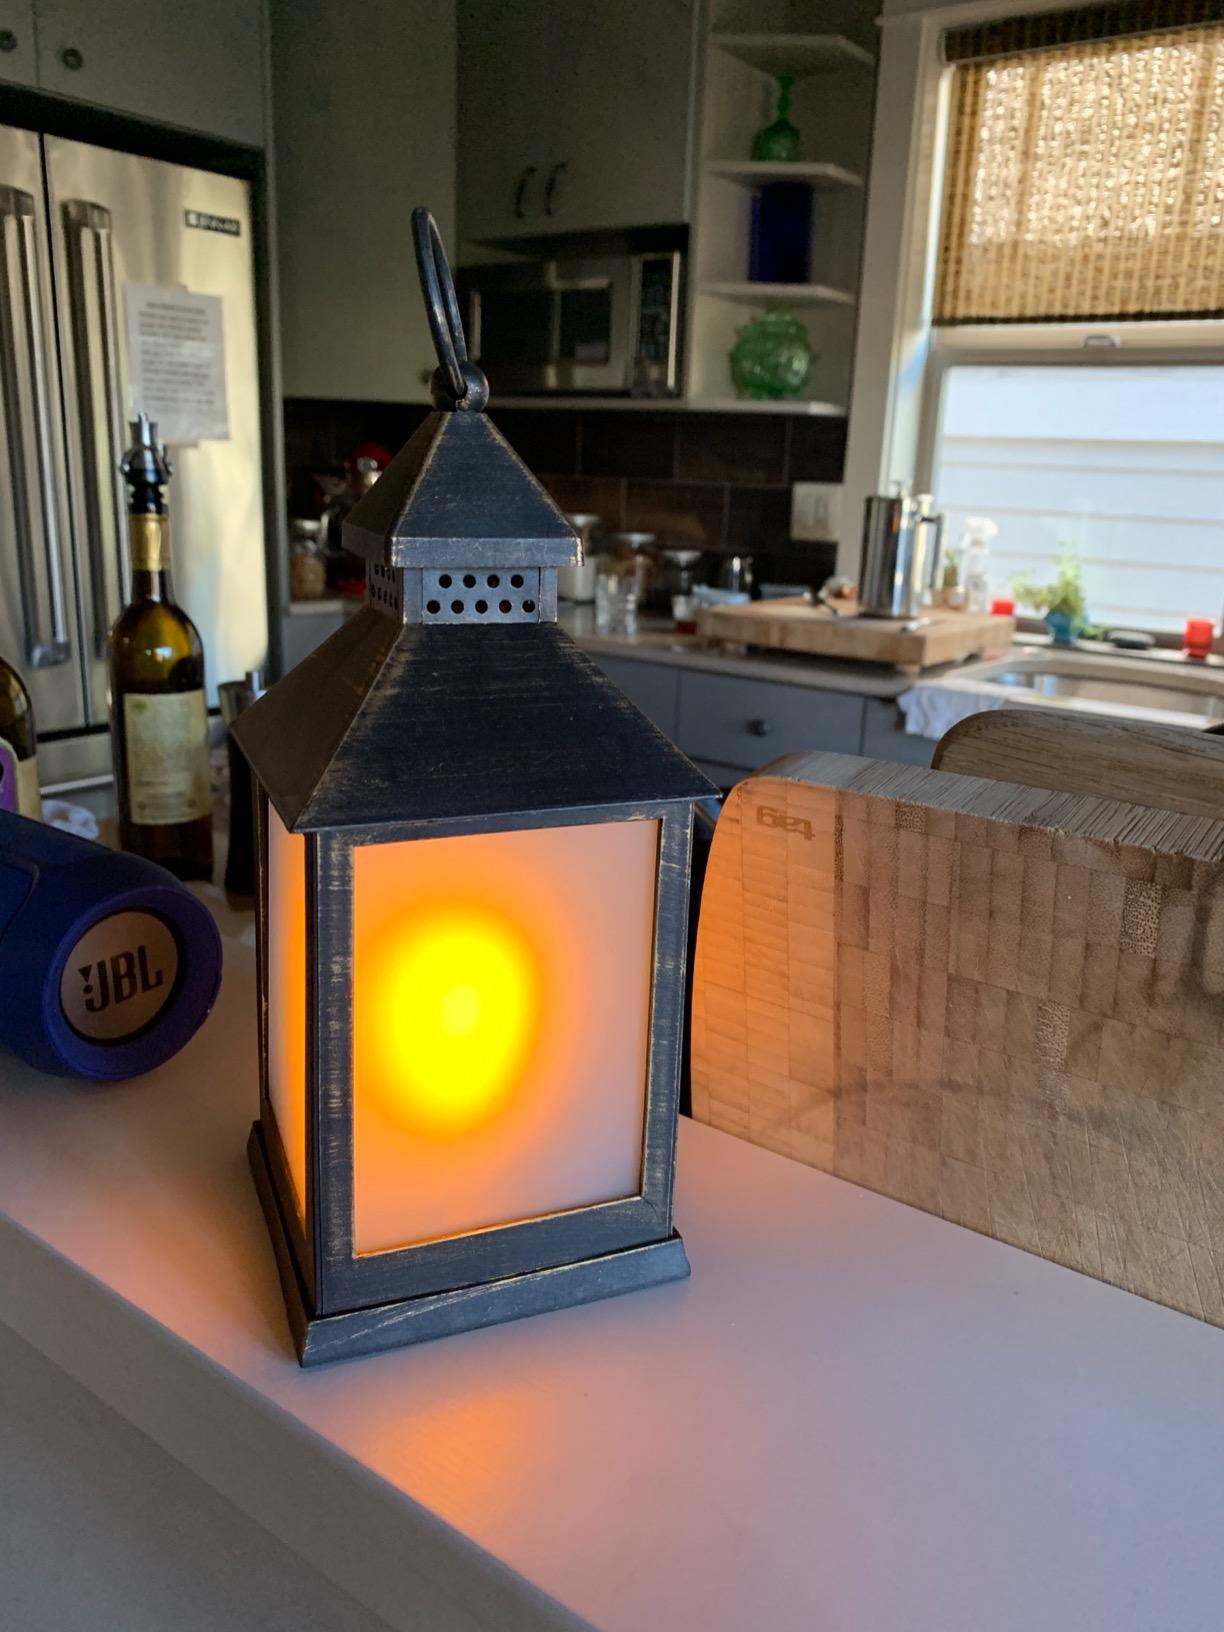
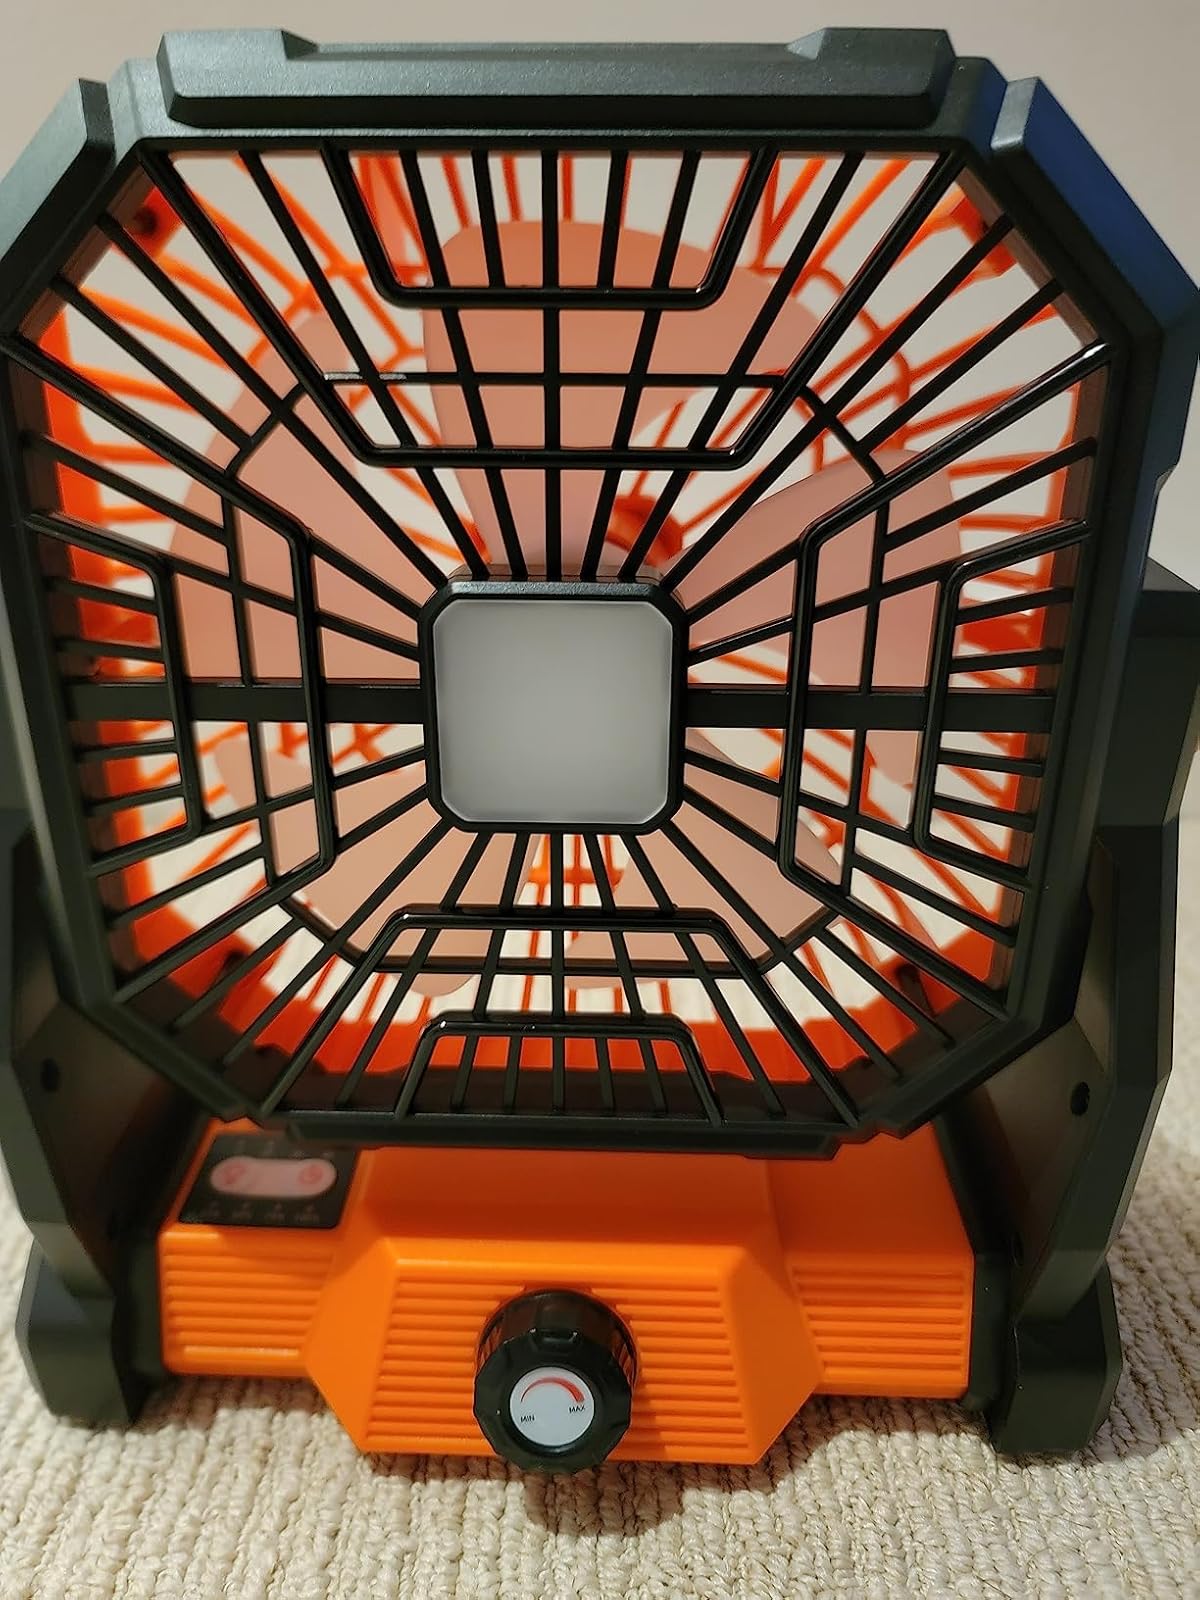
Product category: lantern
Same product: no